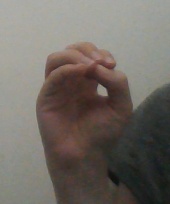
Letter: ha